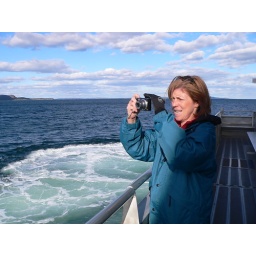
Taken on our light house tour boat ride from Bar Harbor, Maine in October 2010